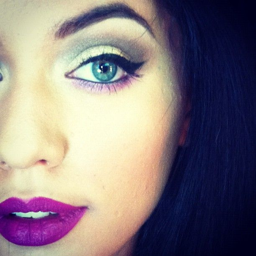
i am looking for this shade of purple !